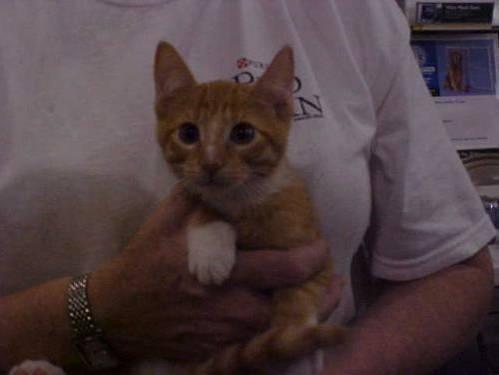
cat